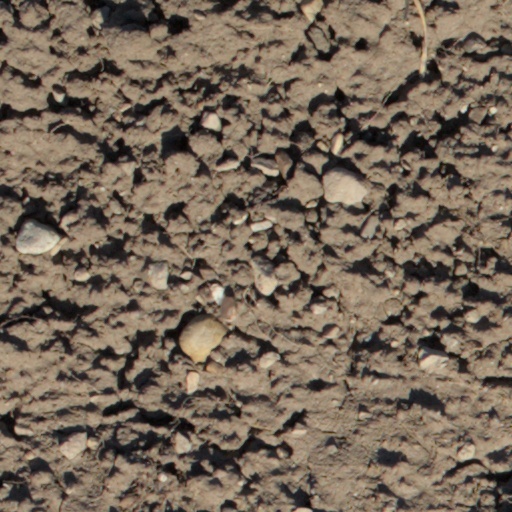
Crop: wheat